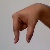
The image shows a hand gesture representing the letter 'Q' in Indian Sign Language.